Mai Aizawa

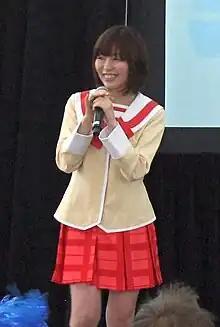
Aizawa at FanimeCon 2012

is a Japanese voice actress and singer affiliated with Aoni Production. She played Ayano in "Lucky Star", Natsumi Murakami in "Negima", Mio Naganohara in "Nichijou" and Marie Rose in "Dead or Alive" series. Her album, "Moi", was illustrated by Ken Akamatsu. Aizawa performed theme songs for the variety show "Gyōkai yōgo no kiso chishiki dan mitsu on'na gakuen".